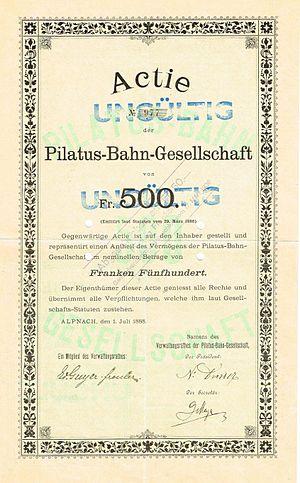
Le Pilatusbahn, exploité par une entreprise ferroviaire suisse, relie la commune d'Alpnachstad dans le canton d'Obwald à la montagne Pilatus-Kulm par un chemin de fer à crémaillère le plus raide du monde selon un tracé téméraire avec une pente jusqu'à 480 ‰, comprenant sept tunnels et plus de vingt-trois ponts.